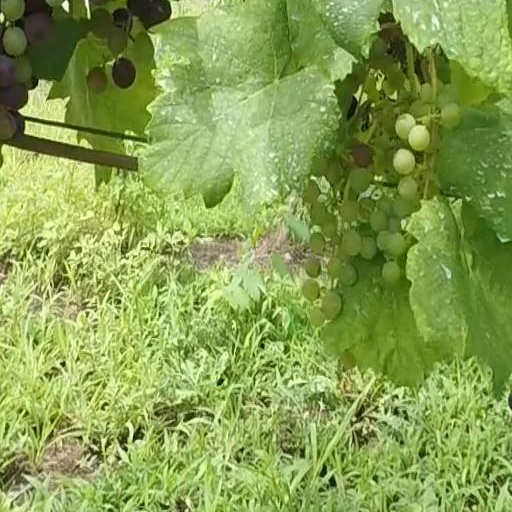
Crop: grape